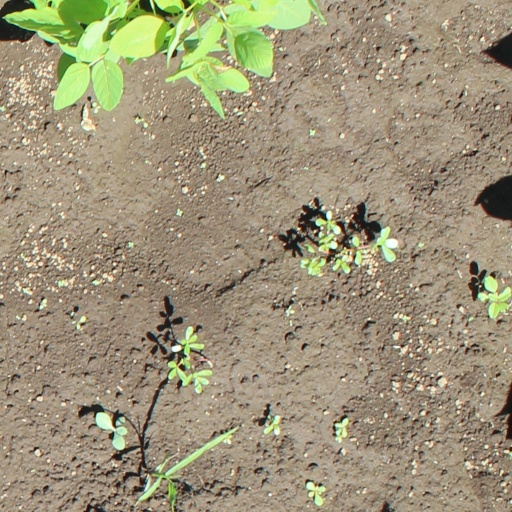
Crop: soybean